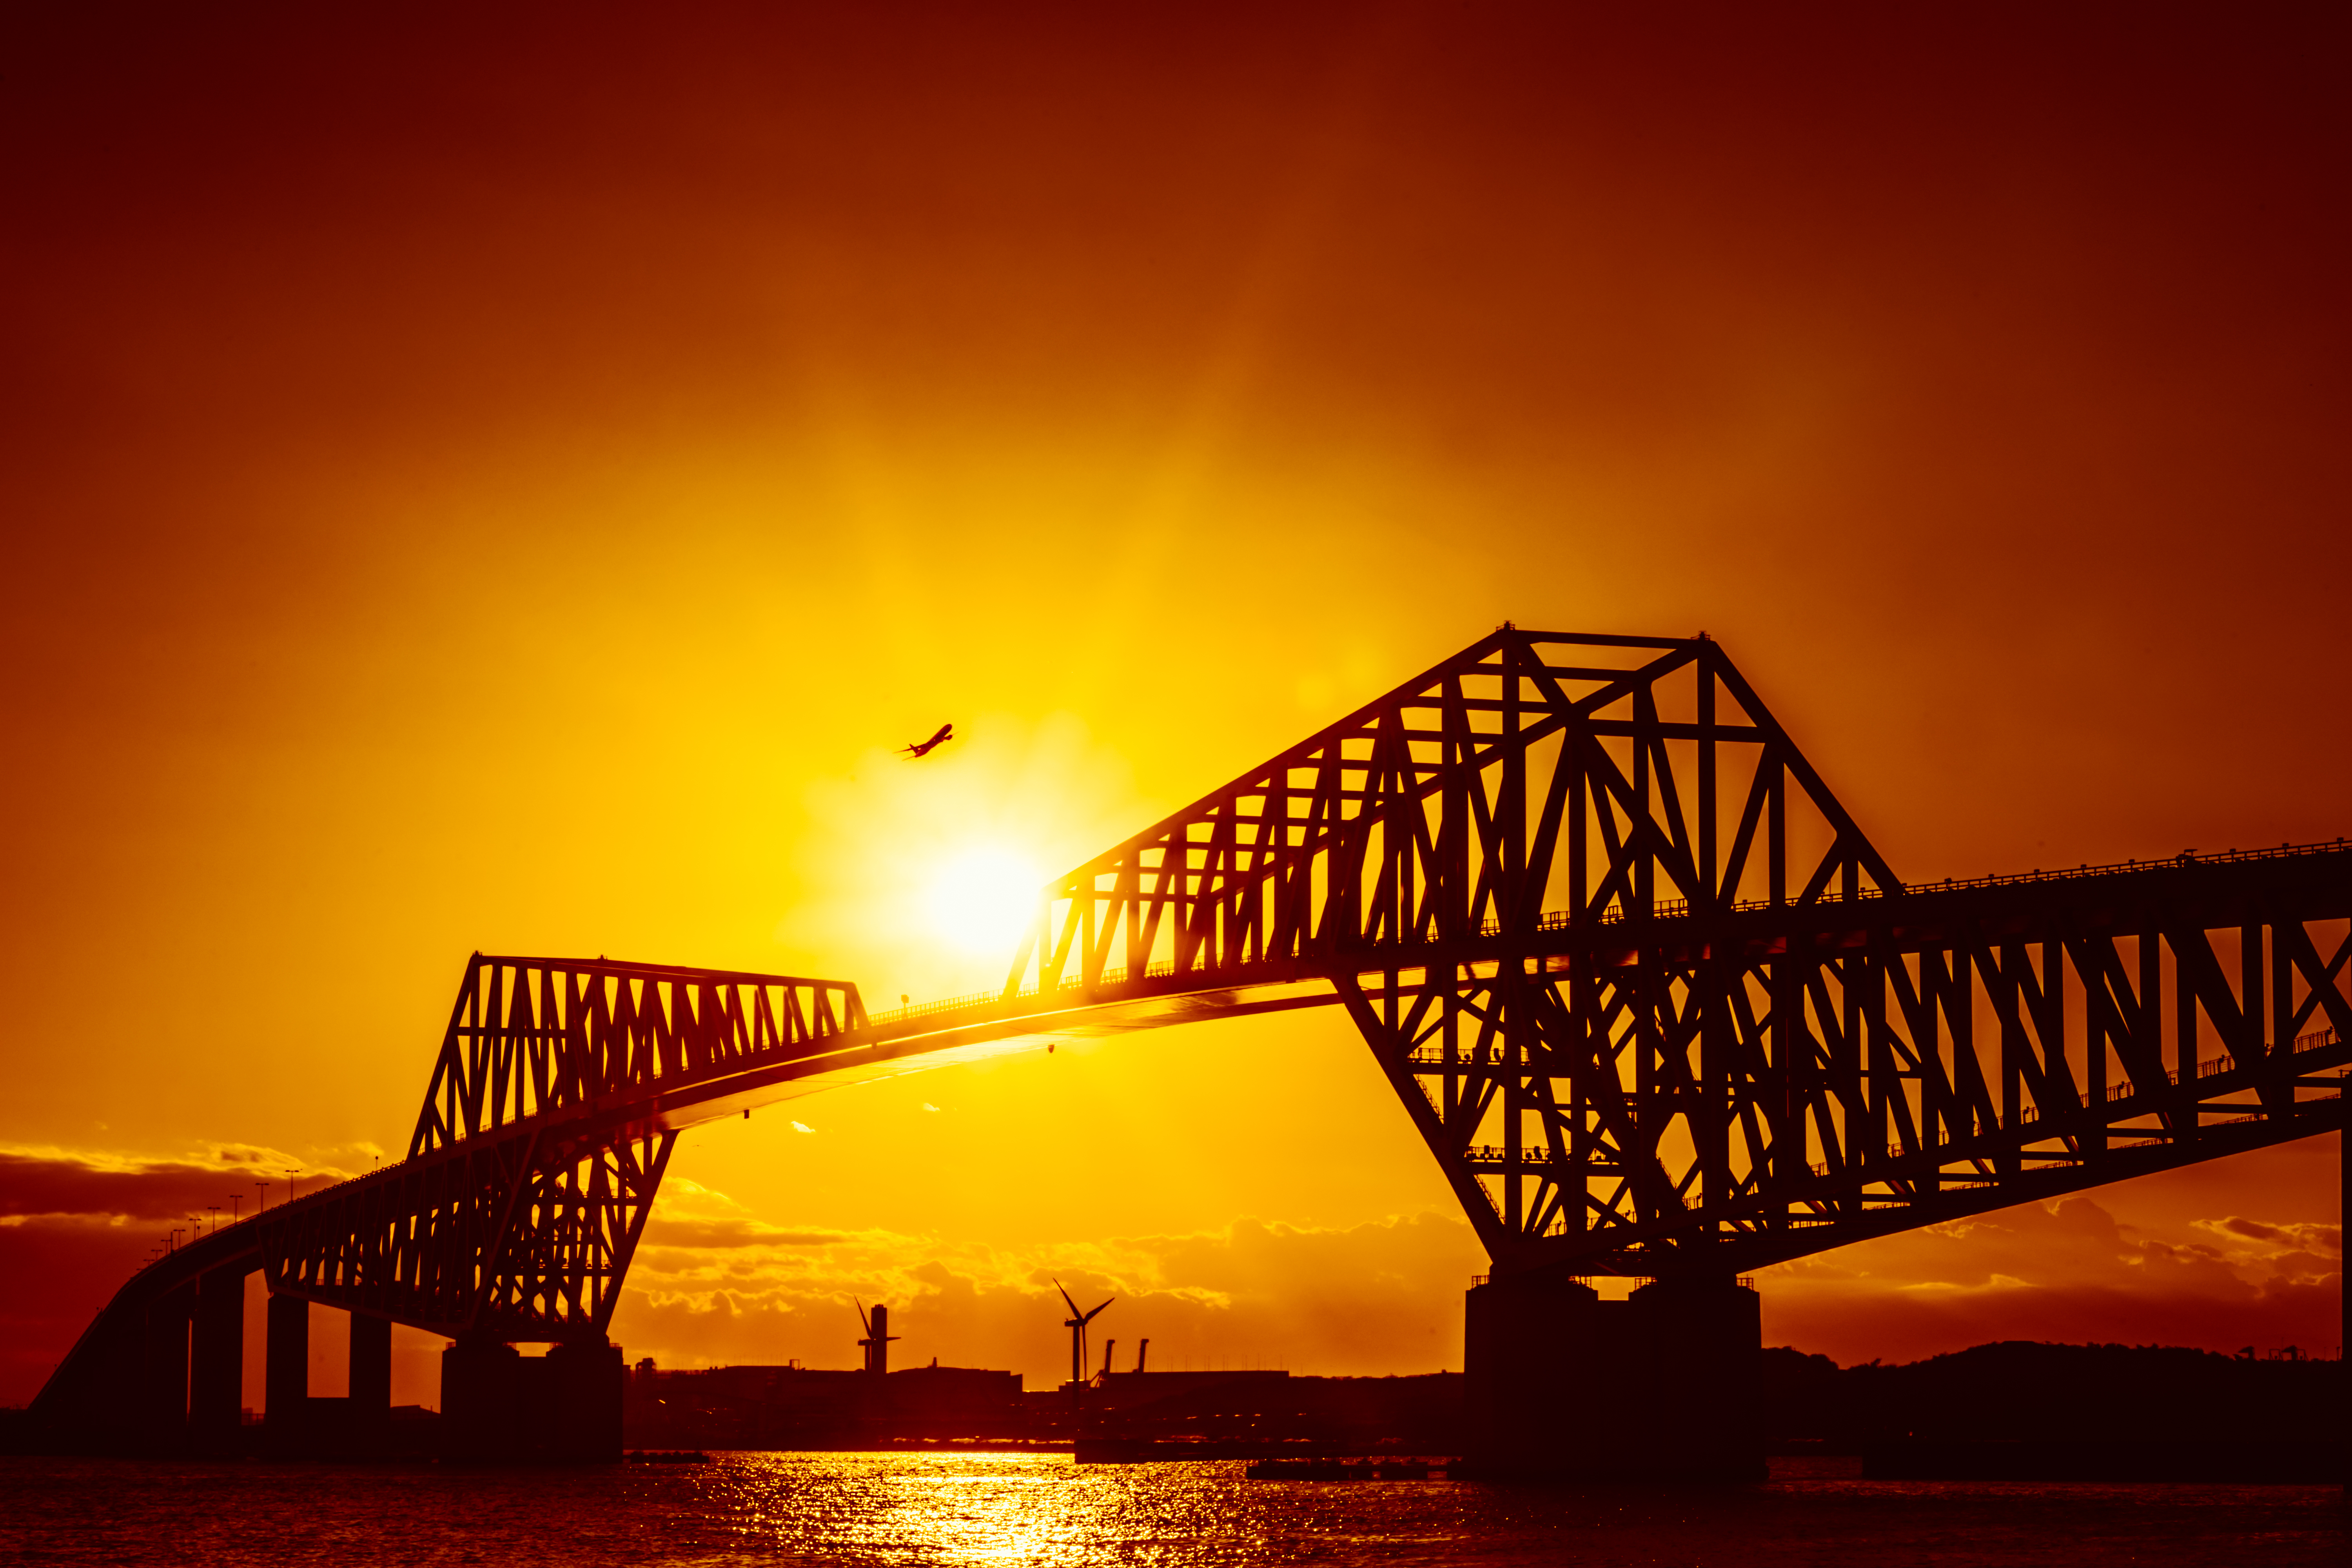
sunrise, sunset, bridge, night, morning, dawn, dusk, evening, reflection, macro, park, bay, gate, tokyo, tamron, f28, 90mm, ilce7m2, 272e, tokyobay, wakasu, wakasupark, tokyogatebridge, tamronmacro90mmf28, nonbuilding structure